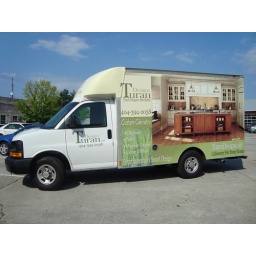
Local business, Teri Turan Designs, who specializes in custom cabinetry, box truck